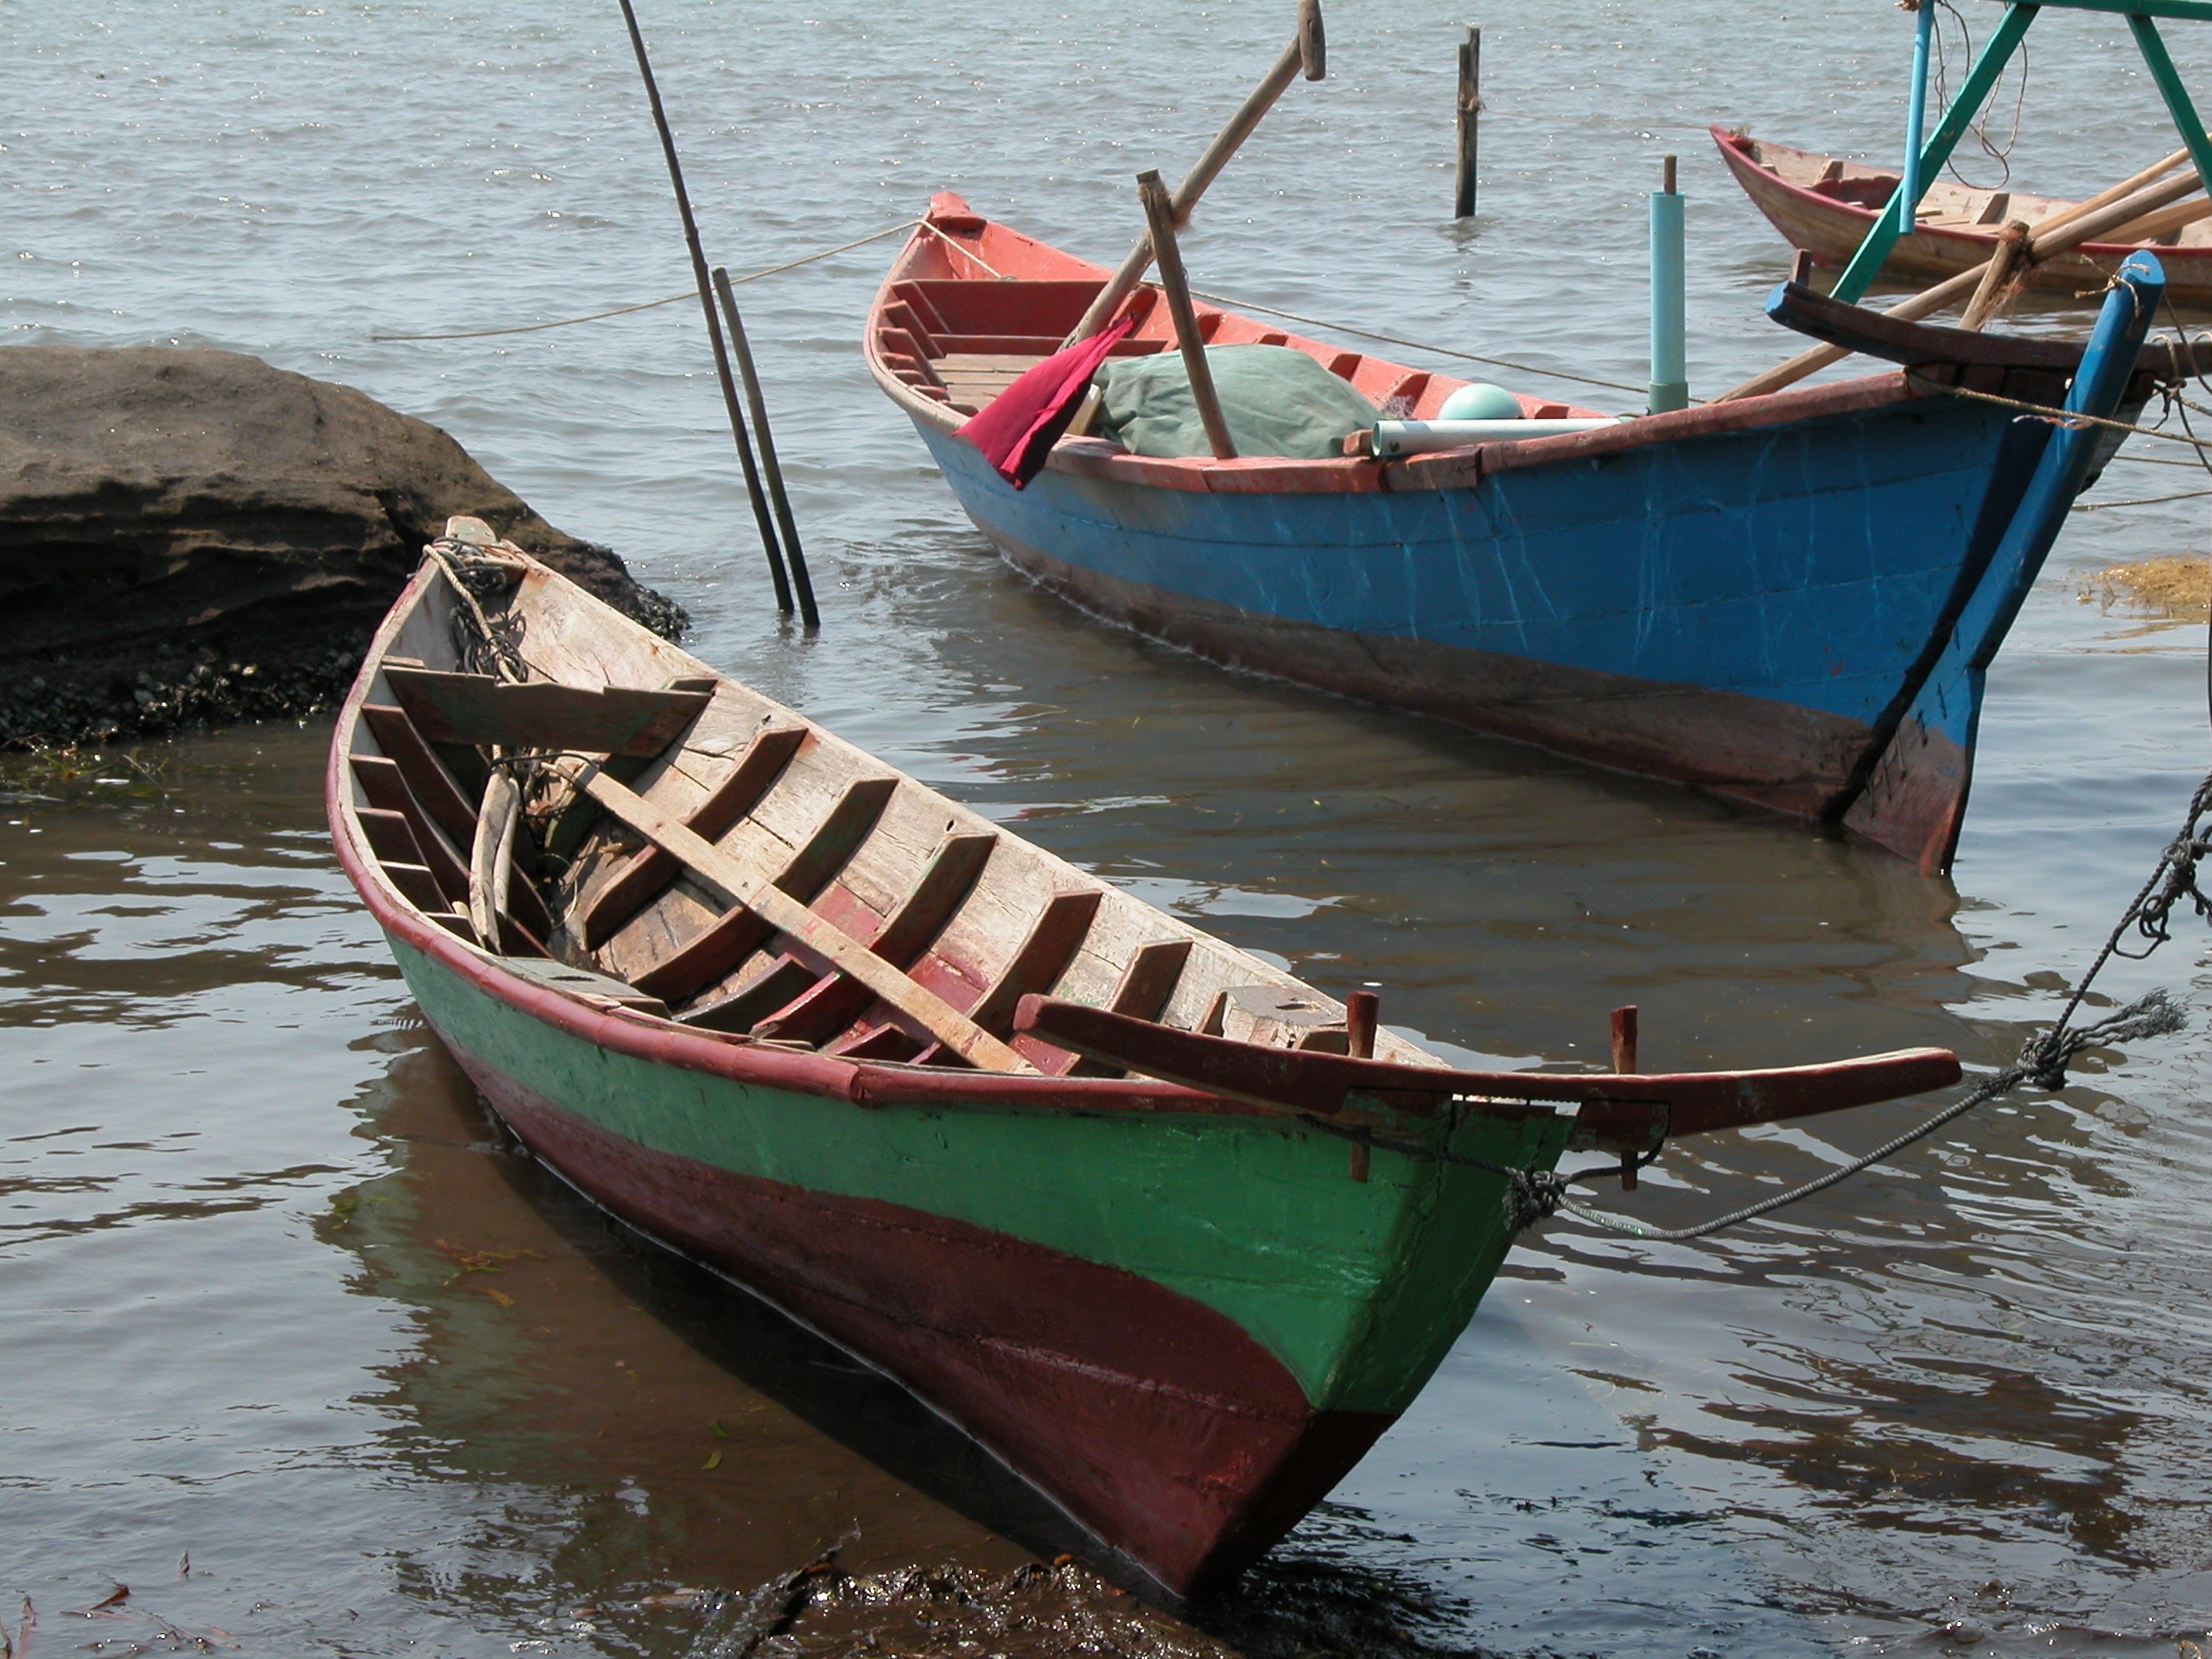
sea, boat, vehicle, sailboat, motorboat, boating, watercraft, barque, kampot, fishing vessel, red cross project, 2004, cambodians, fishing boats, longship, dinghy, long tail boat, skiff, watercraft rowing, caravel, proa